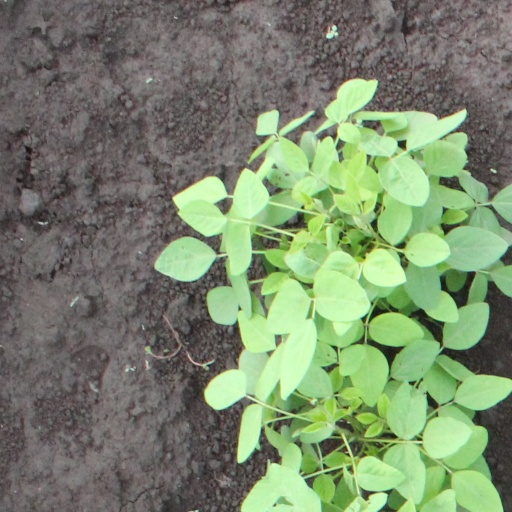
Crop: soybean